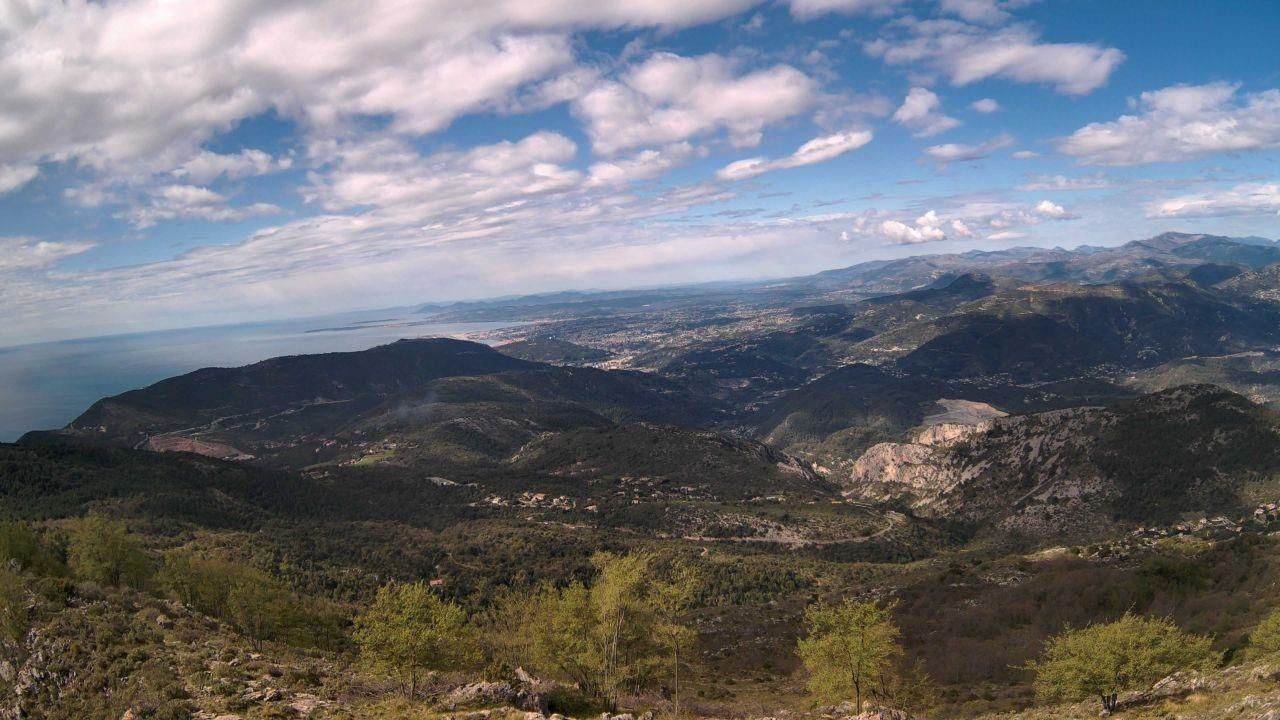
Fire: no
Smoke: no